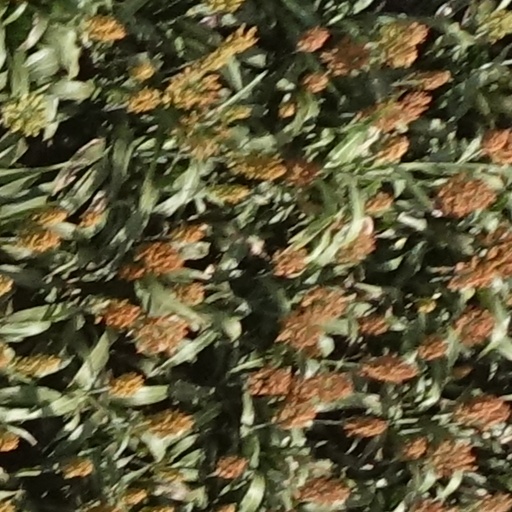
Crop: sorghum